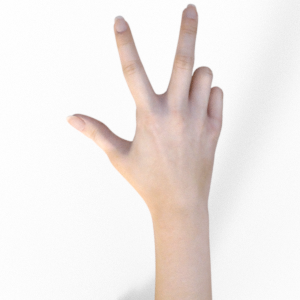
Label: scissors